Night Owls (2015 film)

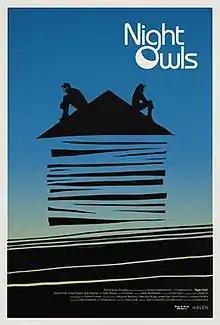
Theatrical release poster

Night Owls is an American romantic comedy drama film directed by Charles Hood that debuted on March 13, 2015 at the South by Southwest festival. It stars Adam Pally as workaholic Kevin who has a drunken one-night stand with the beautiful train-wreck Madeline, Rosa Salazar, whom he is horrified to realize is actually his boss' jilted ex-mistress. When she takes a bottle of sleeping pills, Kevin is forced to keep her awake all night, over the course of which the two begin to fall for each other.